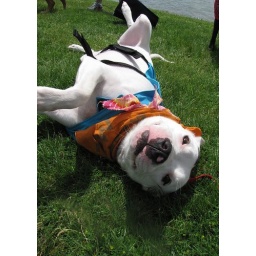
Sweetest little girl in the world...we have no idea why she hasn't found a home yet.